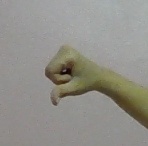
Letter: waw